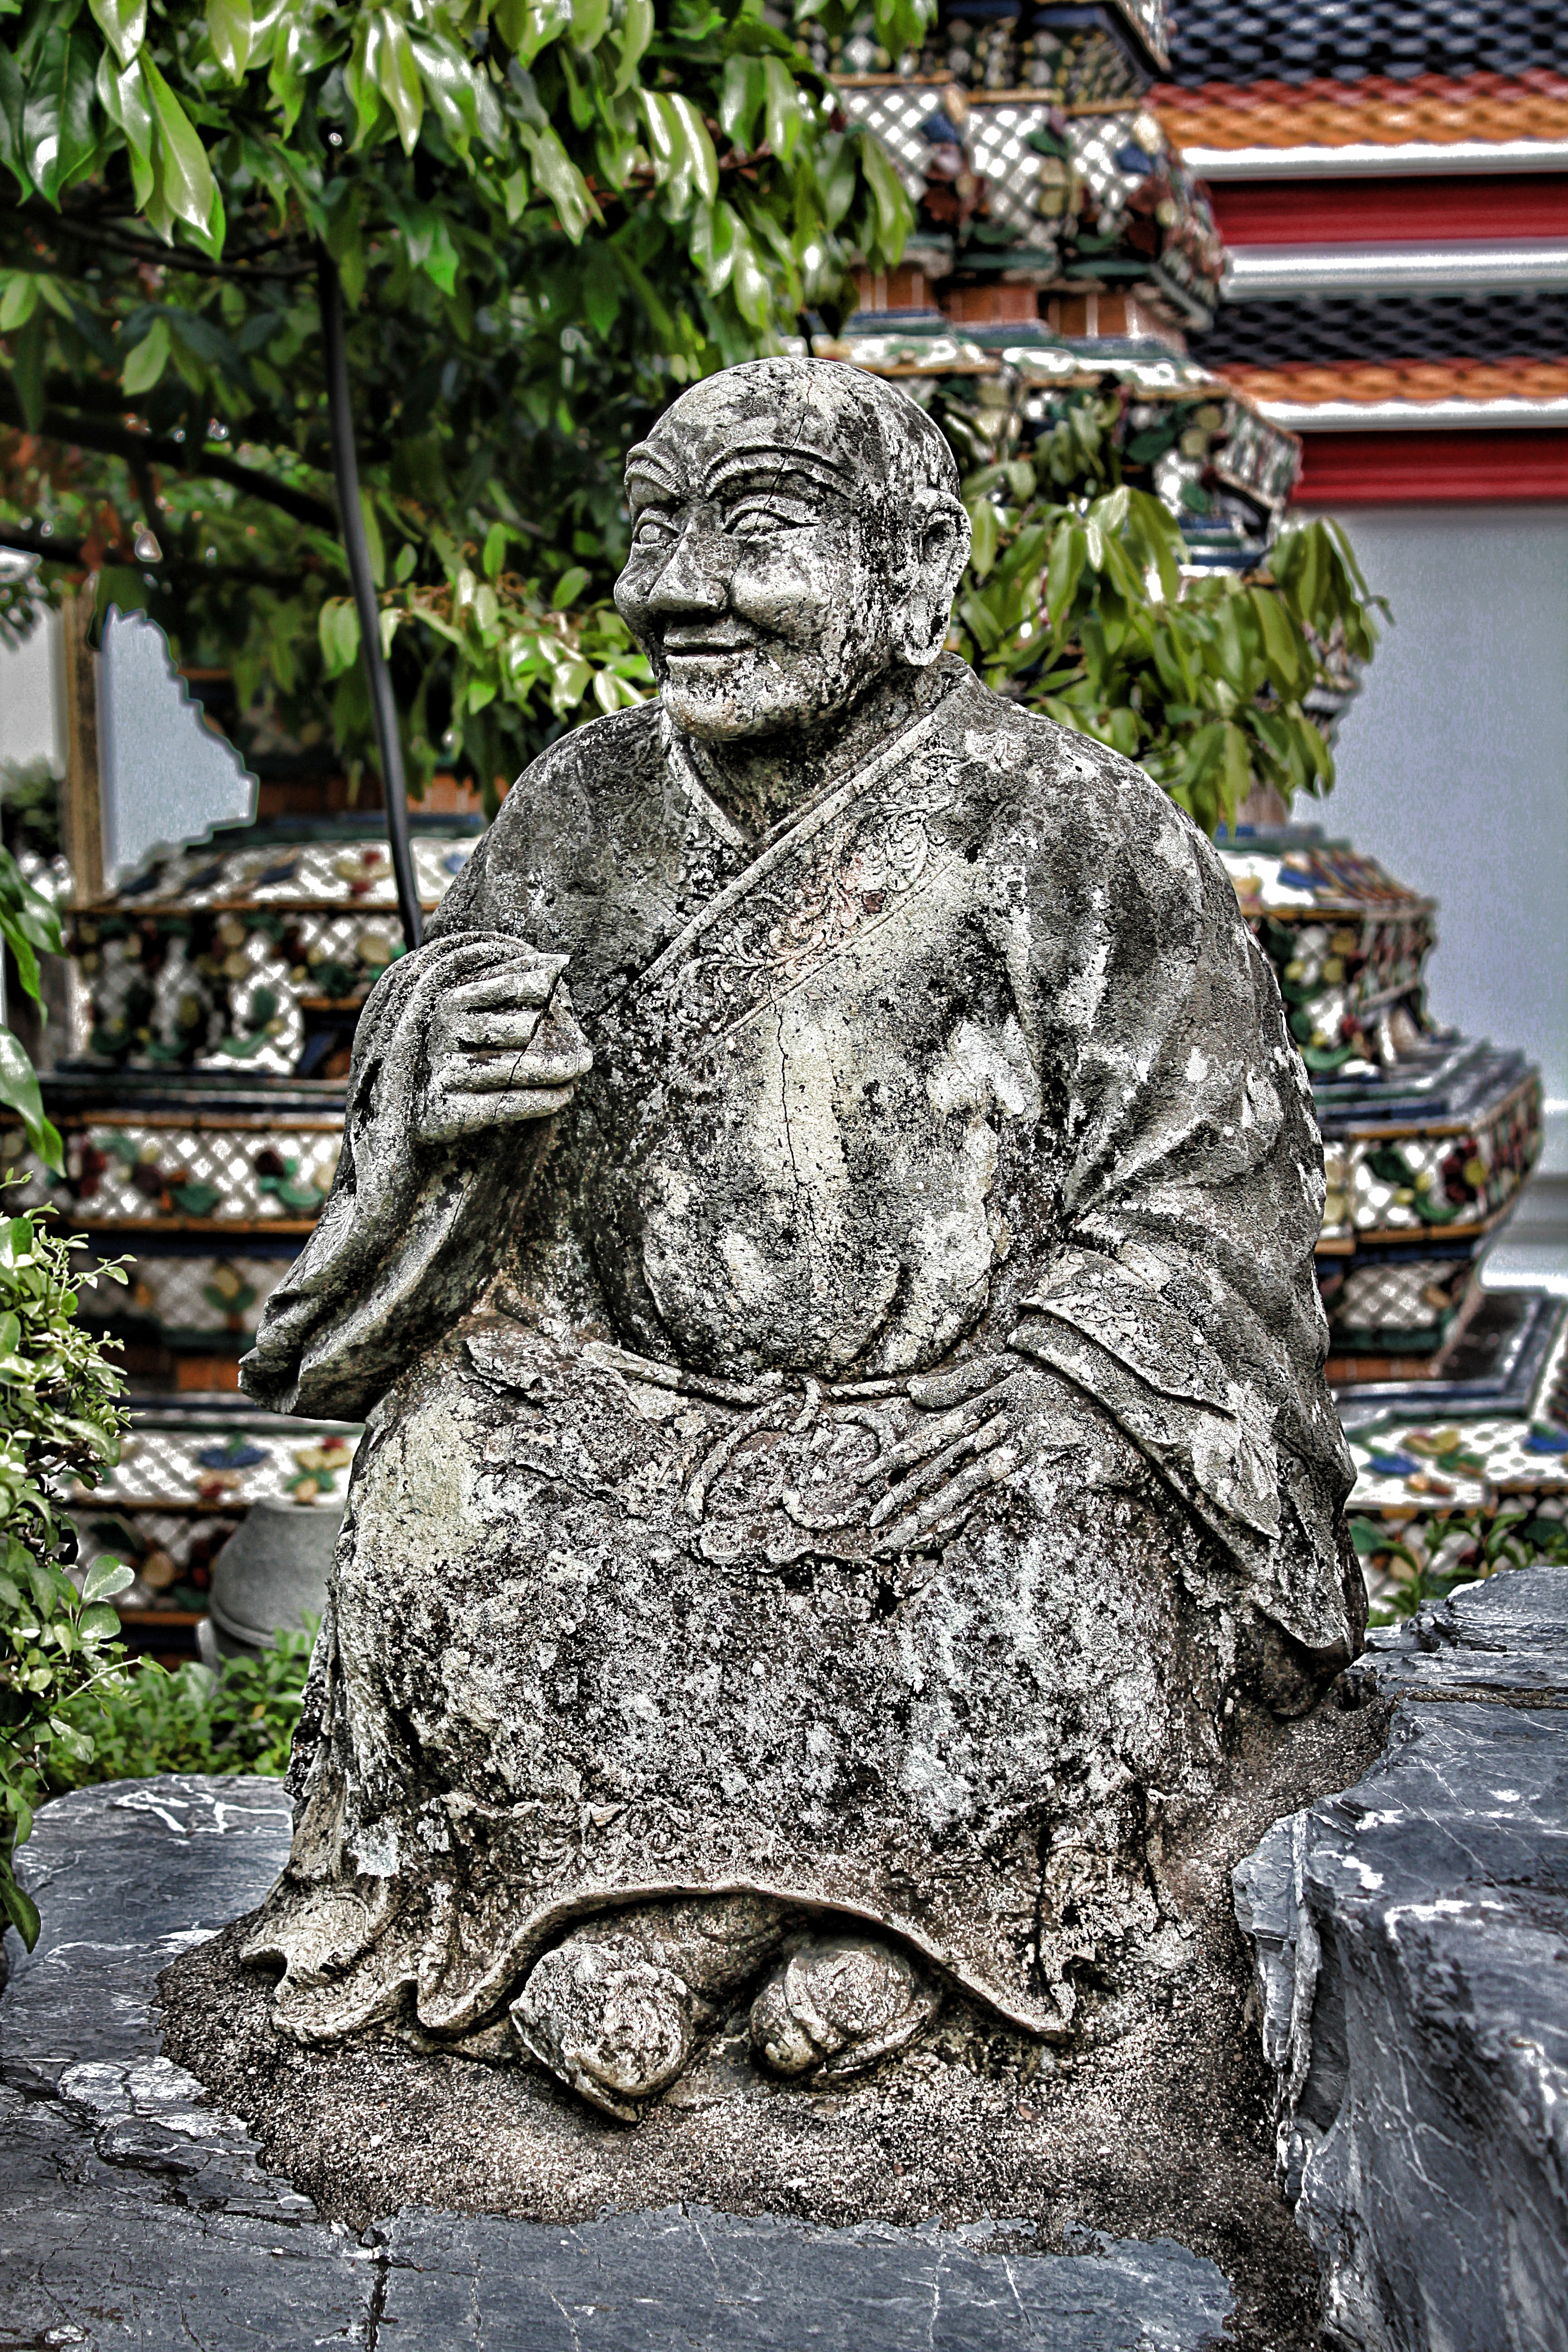
rock, stone, monument, statue, monk, thailand, weathered, sculpture, grey, art, temple, buddha, carving, stone figure, hinduism, stone carving